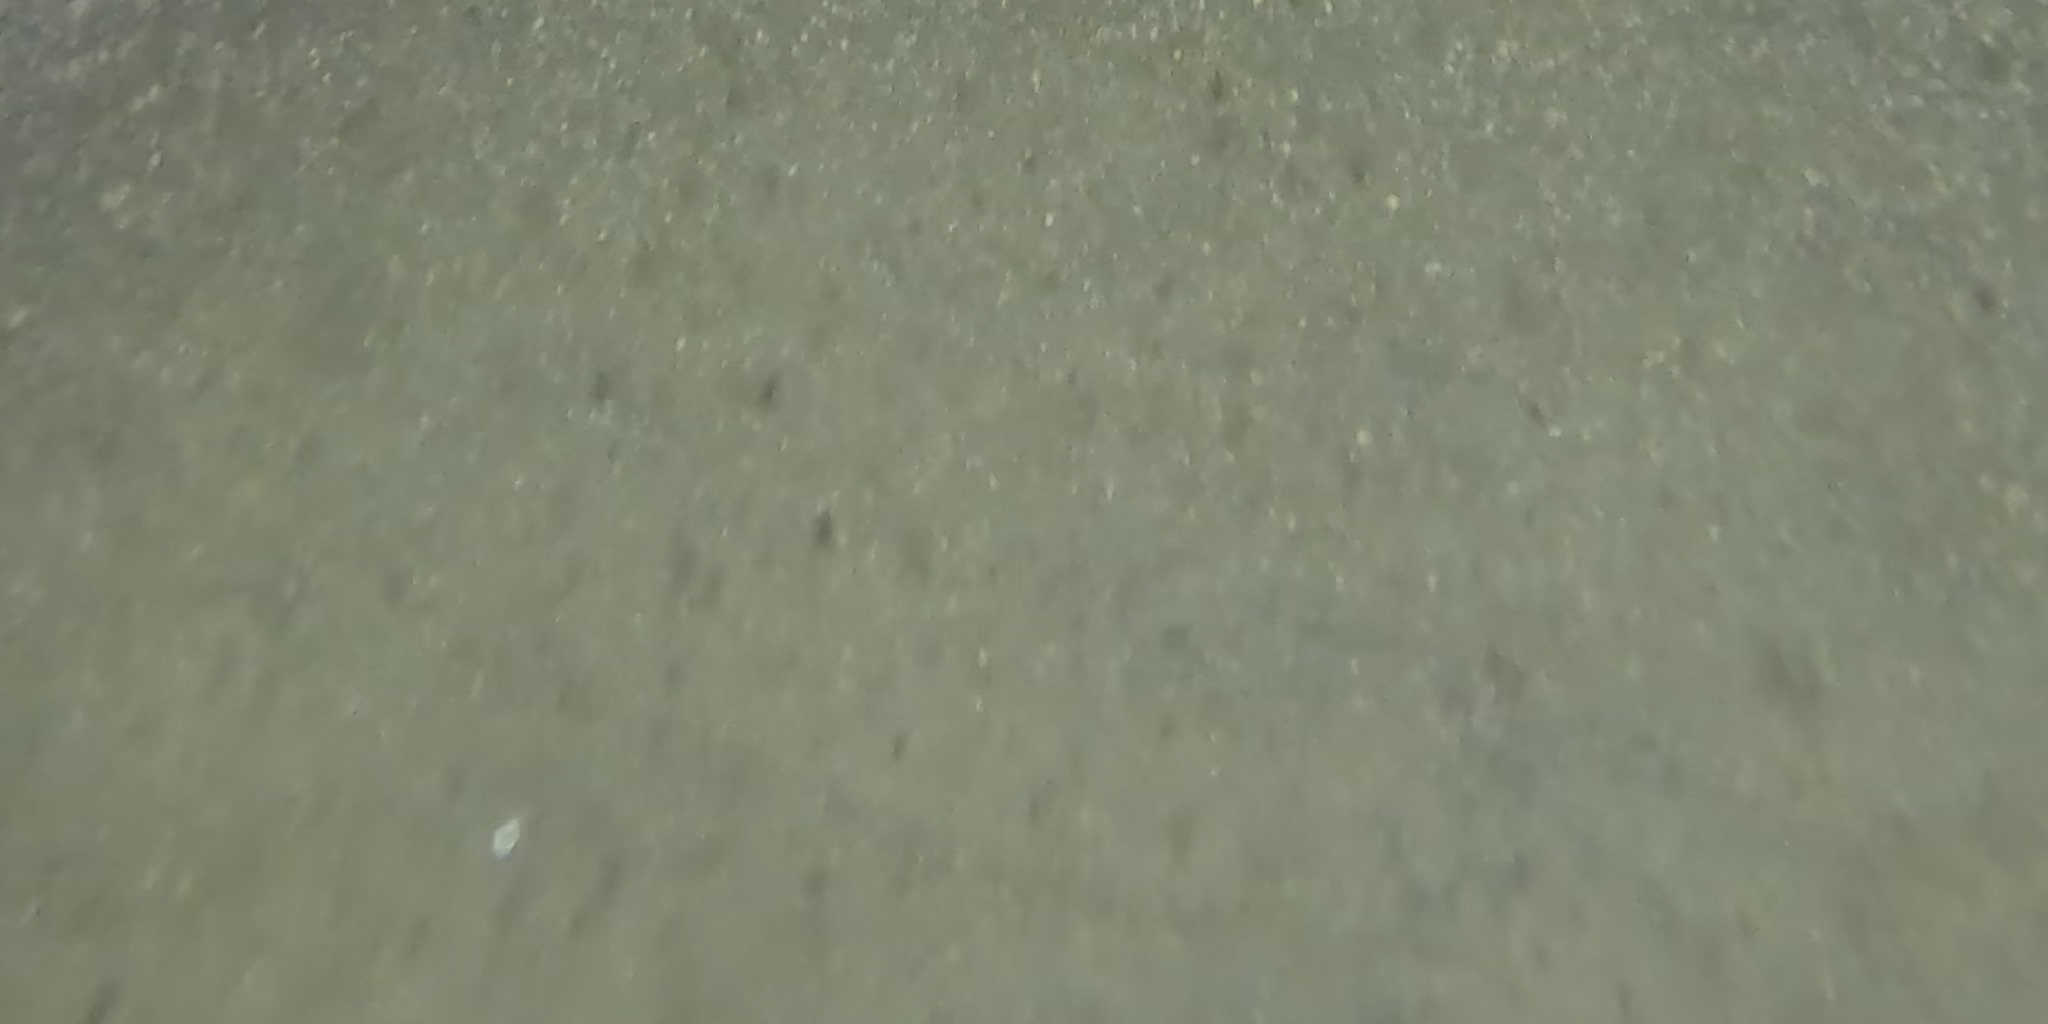
Seabed habitat: sand